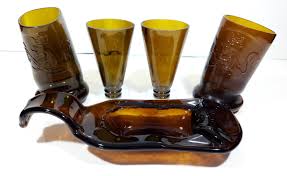
Waste category: glass